Soke of Peterborough

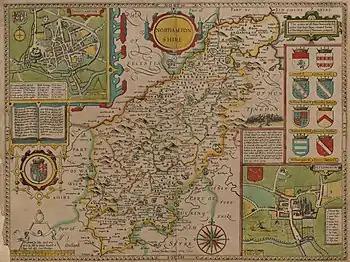
John Speed's seventeenth-century map of Northamptonshire including the Soke (as "Nasaburgh Hund.")

In 1949, the Marquess of Exeter moved an amendment in the House of Lords to the Justices of the Peace Bill. This was necessary to safeguard the special position of the liberty jurisdiction as the new Bill provided there should be a separate commission of the peace for every administrative county and county borough and not for any other area. Accordingly, an amendment was accepted by the Lord Chancellor and the following paragraph was included in the Act: